Wrath of the Furies

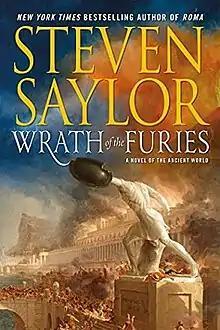
First US edition

Wrath of the Furies is a novel by American author Steven Saylor, first published by Minotaur Books in 2015. It is the fifteenth book in his Roma Sub Rosa series of mystery stories set in the final decades of the Roman Republic, but the third chronologically. The main character is the Roman sleuth Gordianus the Finder.